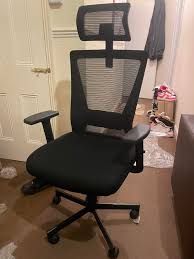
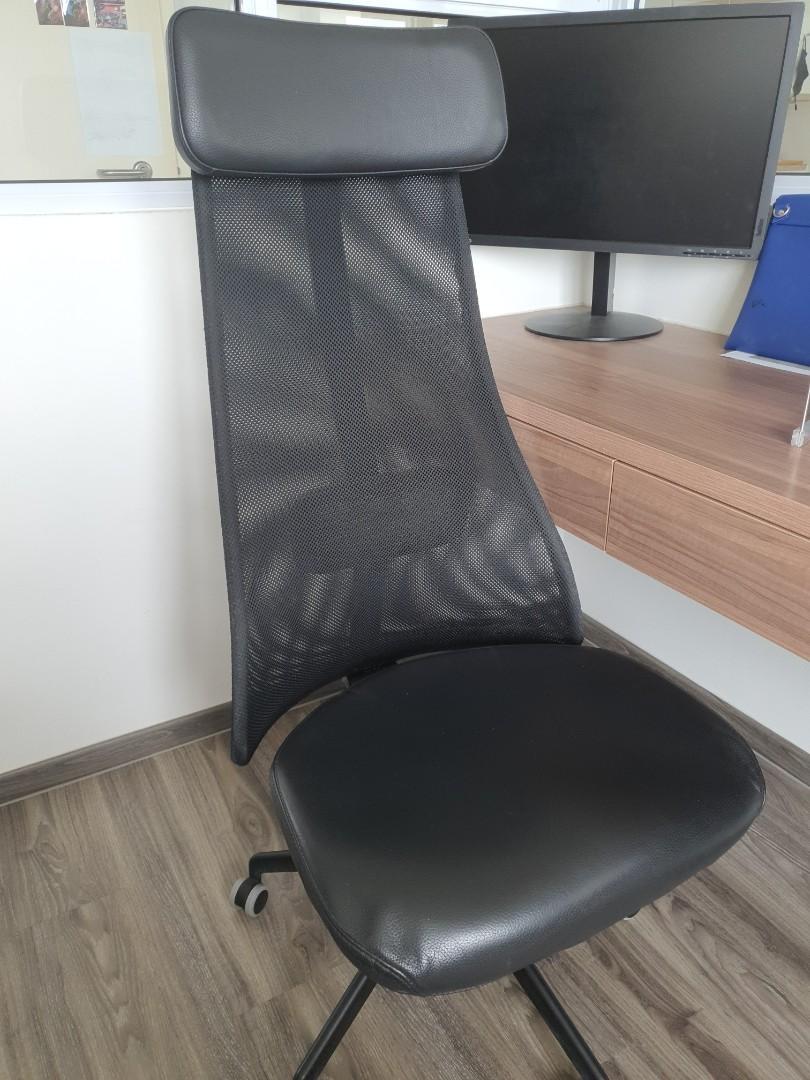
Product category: items_chair
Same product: no